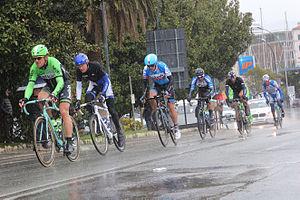
La 104ᵉ édition de Milan-San Remo a eu lieu le 23 mars 2014. Il s'agit de la 4ᵉ épreuve de l'UCI World Tour 2014.